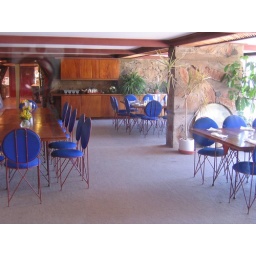
first converted from open loggia to enclosed room in 1952.; glass wall extended in 1958.